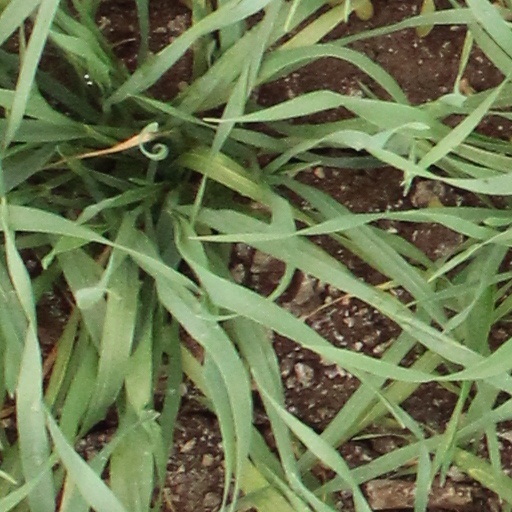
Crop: wheat